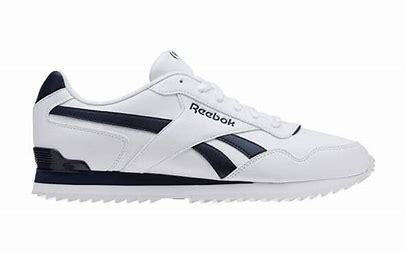
Brand: Reebok
Model: Royal Glide Ripple Clip